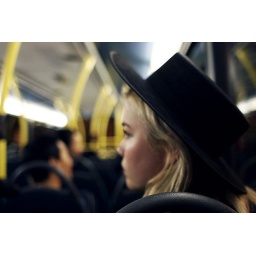
Girl in hat on bus